ATX

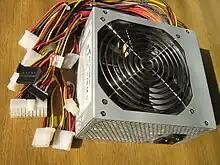
ATX-450PNF by FSP Group

The power demands of PCI Express were incorporated in ATX12V 2.0 (introduced in February 2003), which defined quite different power distribution from ATX12V 1.x: